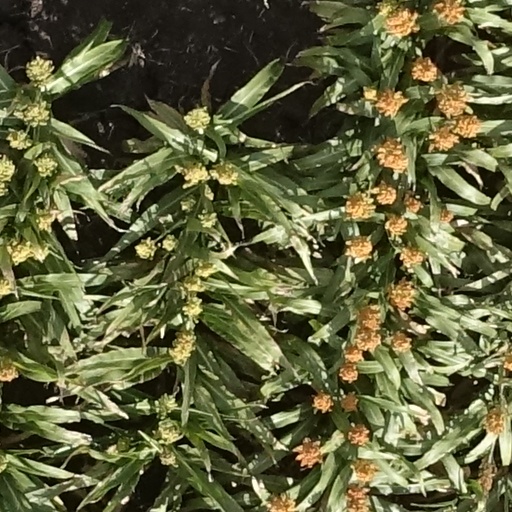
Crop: sorghum